2009 Samsung 500

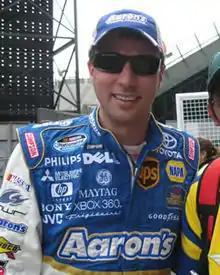
David Reutimann won pole position with the fastest time, 28.344.

Three practice sessions were before the Sunday race — one on Friday, and two on Saturday. The first session lasted 90 minutes, while the second session lasted 45 minutes. The third and final practice session lasted 60 minutes. During the first practice session, Mark Martin was fastest with a lap of 28.467 seconds, placing ahead of David Reutimann in second and Kurt Busch in third. Greg Biffle was scored fourth, and Johnson placed fifth. Jeff Gordon, Edwards, Dale Earnhardt Jr., David Stremme and David Ragan rounded out the top ten fastest drivers in the session.